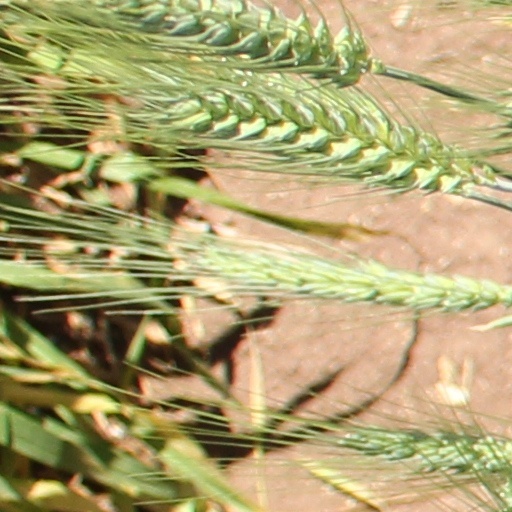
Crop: wheat